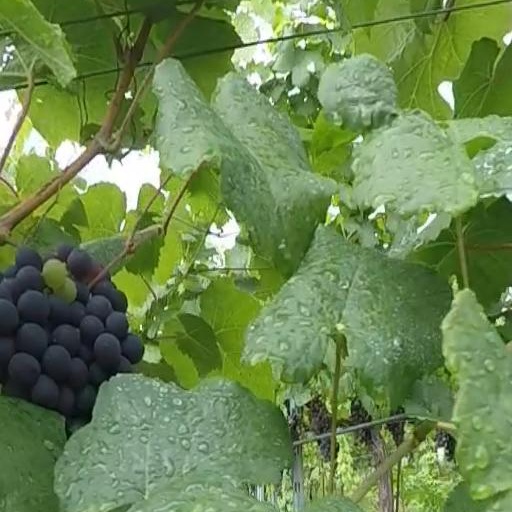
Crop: grape